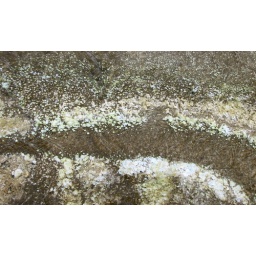
Cooler temps in the water flowing from Grand Prismatic Spring allows green bacteria to thrive.